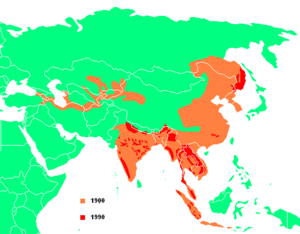
Le Tigre est une espèce de mammifère carnivore de la famille des félidés du genre Panthera. Aisément reconnaissable à sa fourrure rousse rayée de noir, il est le plus grand félin sauvage et l'un des plus grands carnivores terrestres. L'espèce est divisée en neuf sous-espèces présentant des différences mineures de taille ou de comportement. Superprédateur, il chasse principalement les cerfs et les sangliers, bien qu'il puisse s'attaquer à des proies de taille plus importante comme les buffles. Jusqu'au XIXᵉ siècle, le tigre était réputé mangeur d'hommes. La structure sociale des tigres en fait un animal solitaire ; le mâle possède un territoire qui englobe les domaines de plusieurs femelles et ne participe pas à l'éducation des petits.